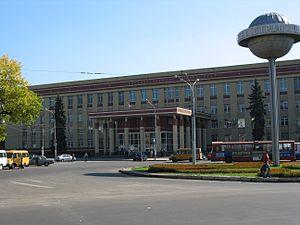
L’université d’État de Voronej est un établissement d'enseignement supérieur l'un des plus importants de Russie et l'un des principaux foyers scientifiques et culturels du centre du pays. Fondée le 18 mai 1918, elle est située dans le centre historique de la ville de Voronej.